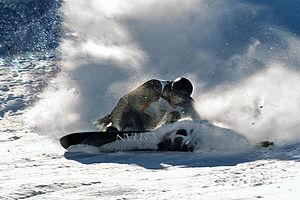
Le snowboard, surf des neiges, planche à neige au Canada ou plus rarement planche de neige, est un sport de glisse sur neige. L'équipement se compose d'une planche de snowboard, d'une paire de fixations et d'une paire de bottes adaptées. La position sur la planche est proche de celle du skateur : de profil, les pieds posés sur une ligne en travers de la planche, l'un derrière l'autre.